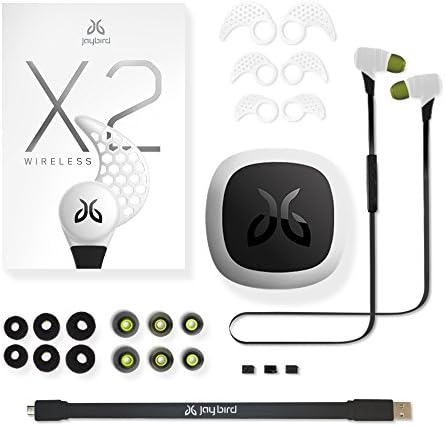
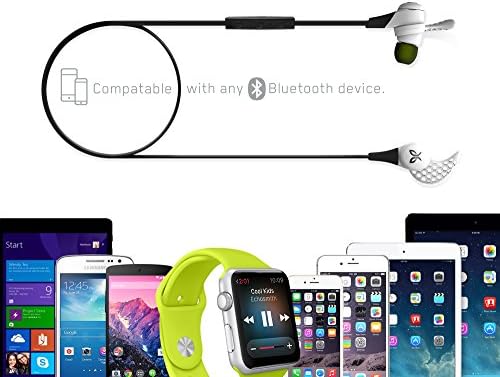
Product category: headphones
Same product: yes